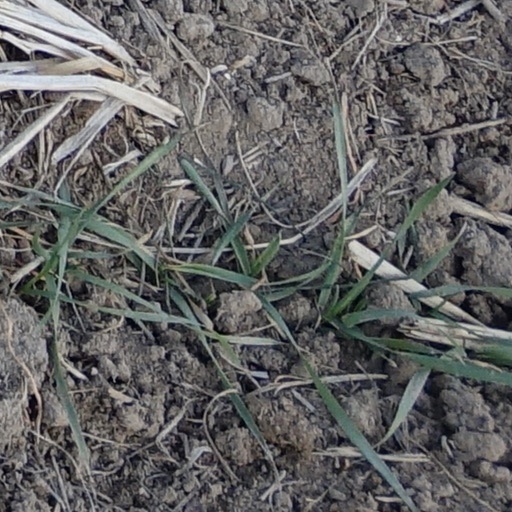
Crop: wheat